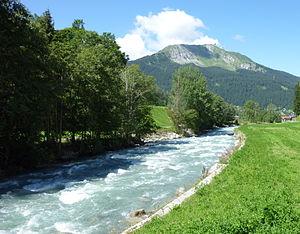
La Landquart est une rivière du canton des Grisons, en Suisse qui forme la vallée du Prättigau.
Klosters-Serneus est une commune suisse du canton des Grisons, située dans la région de Prättigau/Davos.